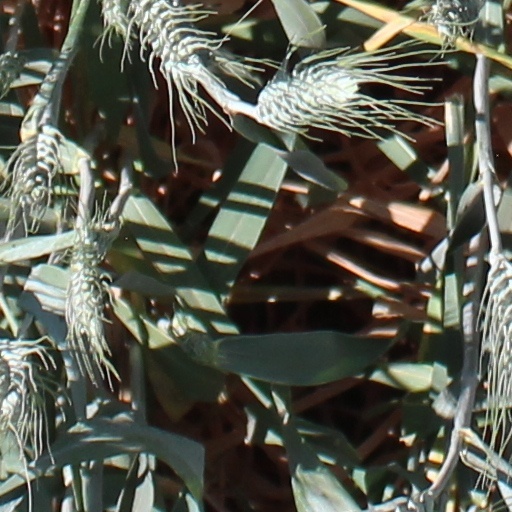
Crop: wheat